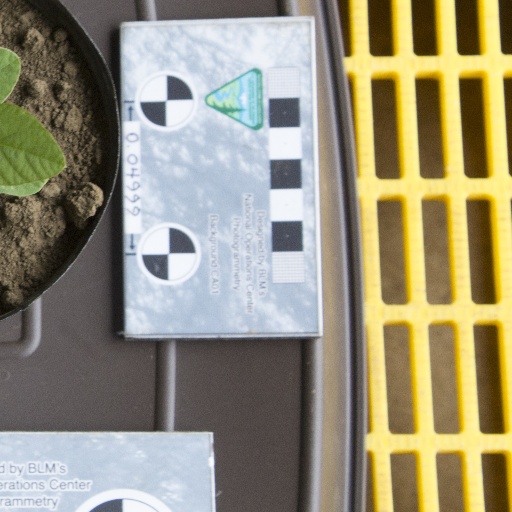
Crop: soybean